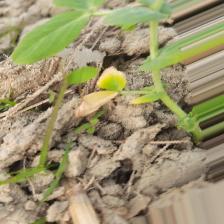
Label: Ascochyta blight